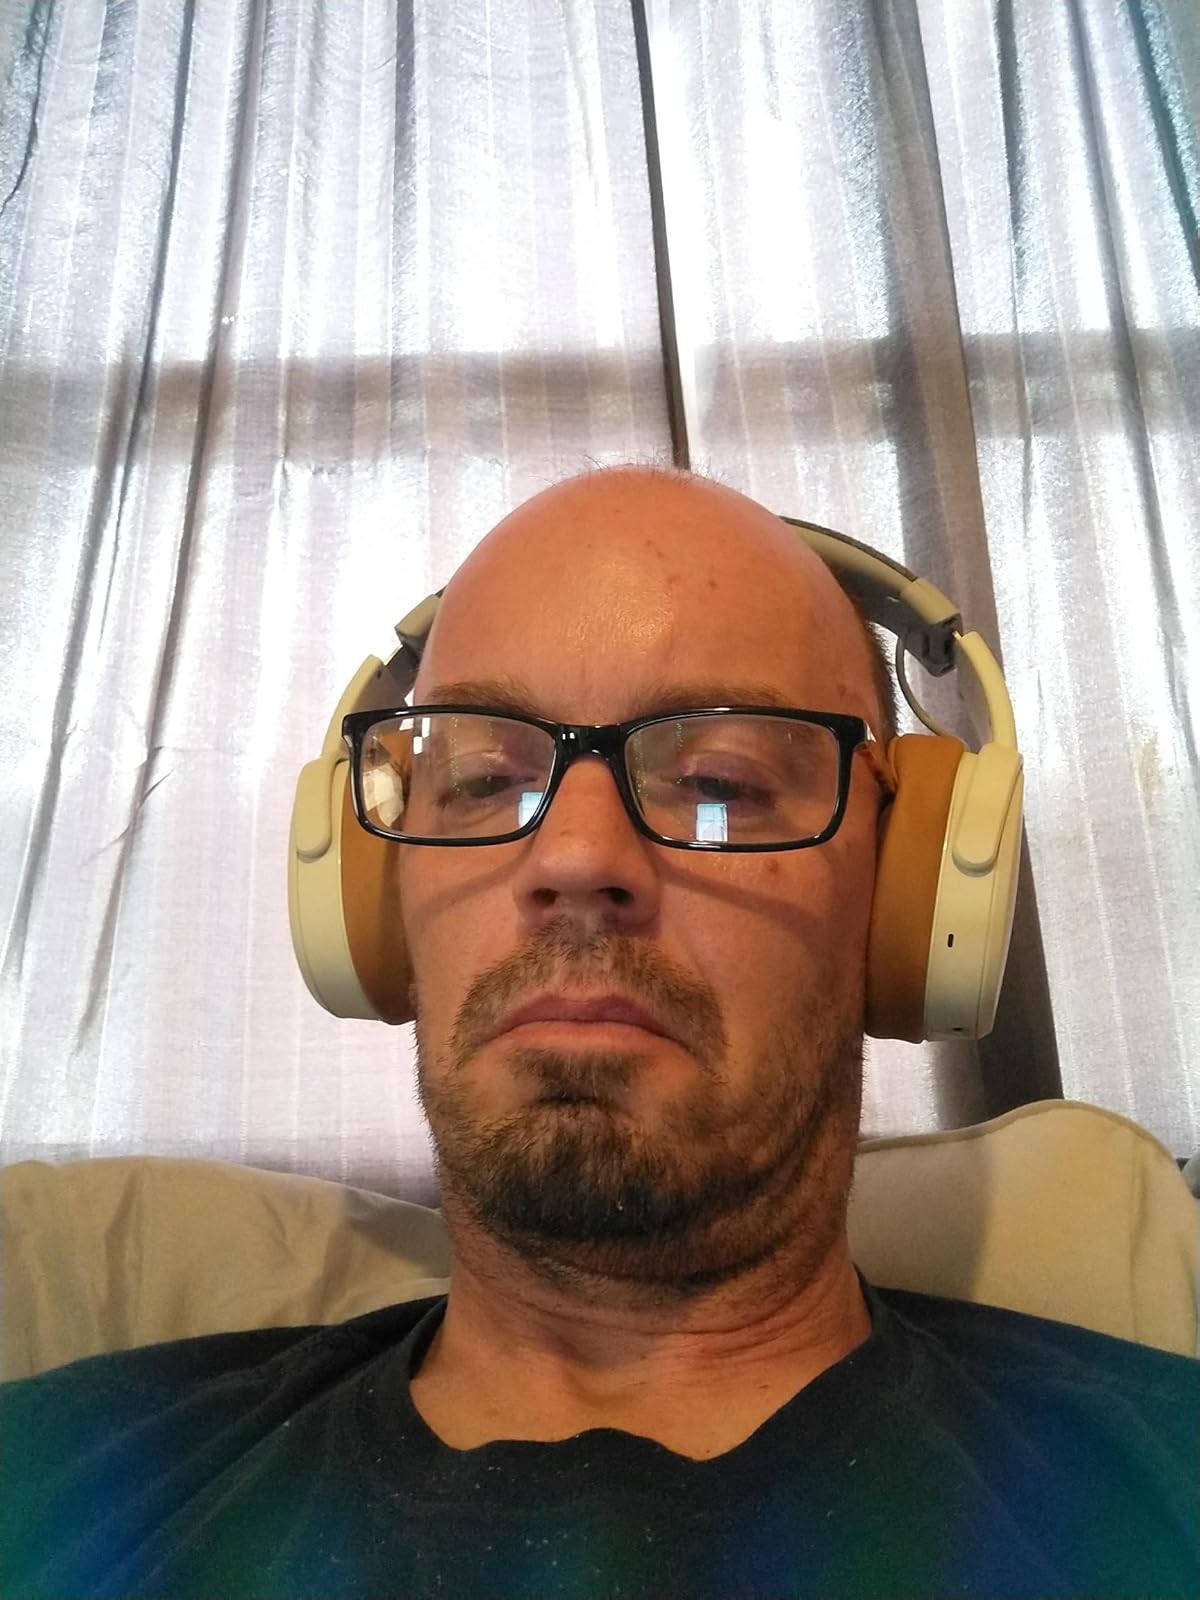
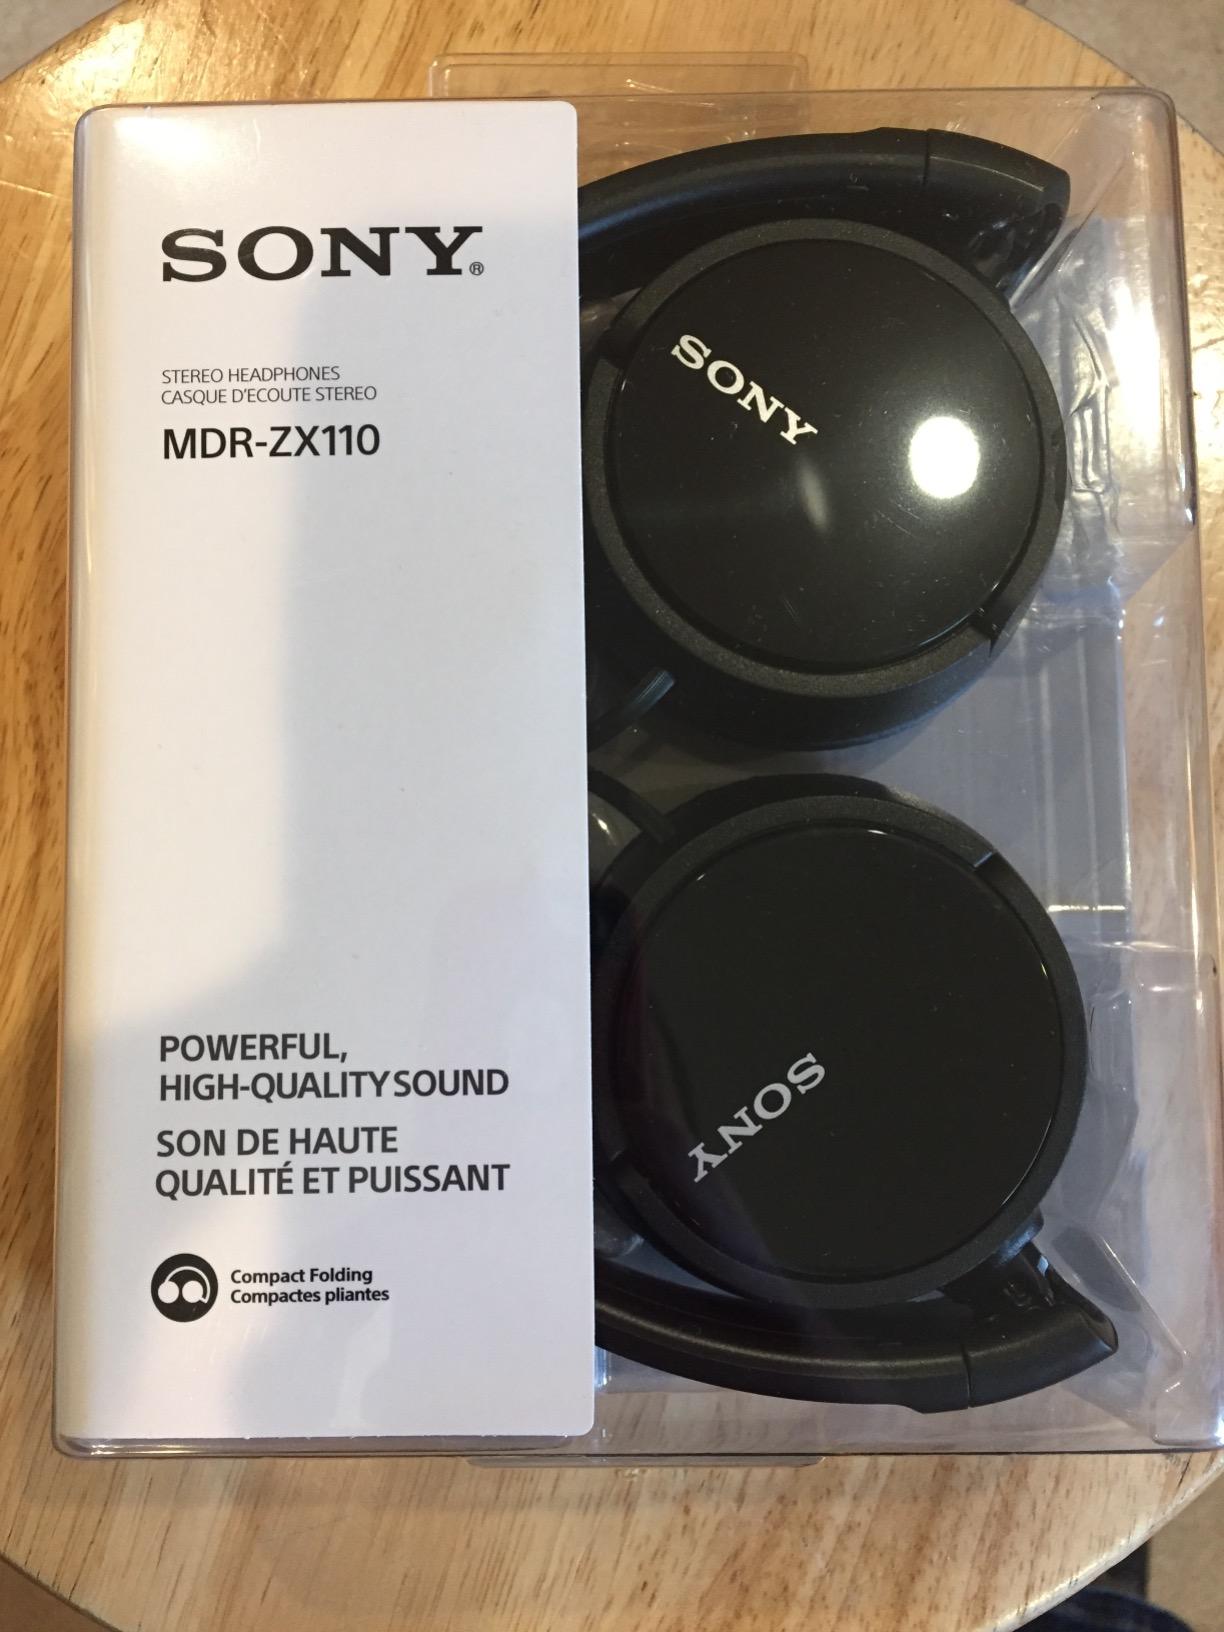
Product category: headphones
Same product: no